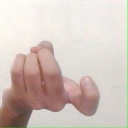
अक्षर: ज